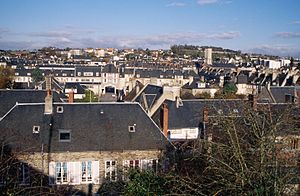
Condé-sur-Noireau
Byens tage
Condé-sur-Noireau er en kommune i departementet Calvados i Basse-Normandie regionen i det nordvestlige Frankrig. Byen ligger ved floden Noireau.